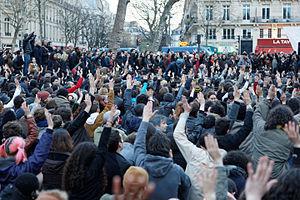
Nuit debout est un ensemble de manifestations sur des places publiques, principalement en France, ayant commencé le 31 mars 2016 à la suite d'une manifestation contre la loi Travail.